Answer in natural language. Considering the relative positions, is brown colour box  shape square to the left or right of blue modern tv stand? Choose between the following options: left or right
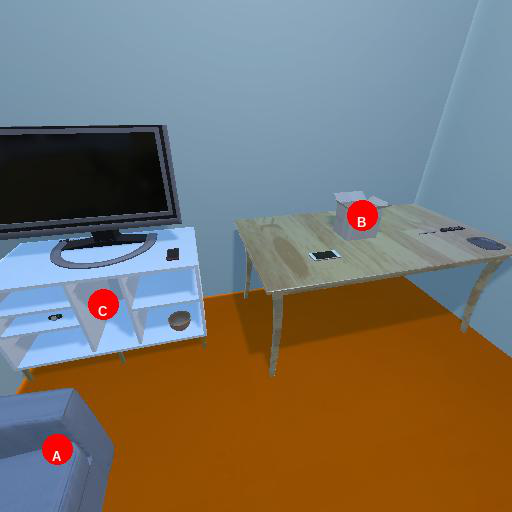
<answer>right</answer>